Manjit Minhas

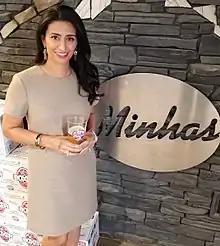
Manjit Minhas: Founder of Minhas Micro Brewery

Manjit Minhas is a Canadian entrepreneur, television personality and angel investor. She is co-owner of Minhas Breweries & Distillery, manufacturer of beer brands such as Mountain Crest Classic Lager, Boxer Lager, Lazy Mutt Ale and Huber Bock. She specializes in marketing with interests in branding and sales. Minhas was announced as one of the new dragons on Season 10 of the Canadian reality television series "Dragons' Den" in 2015 for its tenth season. According to the Dragons Den website she has "been recognized for several business industry awards such as PROFIT magazine's "Top Growth Entrepreneur", Top 100 Women Entrepreneurs in Canada, Canada's Top 40 under 40, Chatelaine Magazine's "Top Entrepreneur Woman of The Year 2011", Ernst and Young's Entrepreneur of The Year Prairie Region and The Sikh Centennial Foundation Award 2015." Minhas's philanthropic causes include The United Way, which she co-chaired in 2017 and an engineering school for girls in India. Minhas joined the ATB Financial Board of Directors in 2017 and is on both the Governance and Conduct Review, and the Human Resources Committees. She joined the Calgary Airport Authority Board of Directors in 2020.